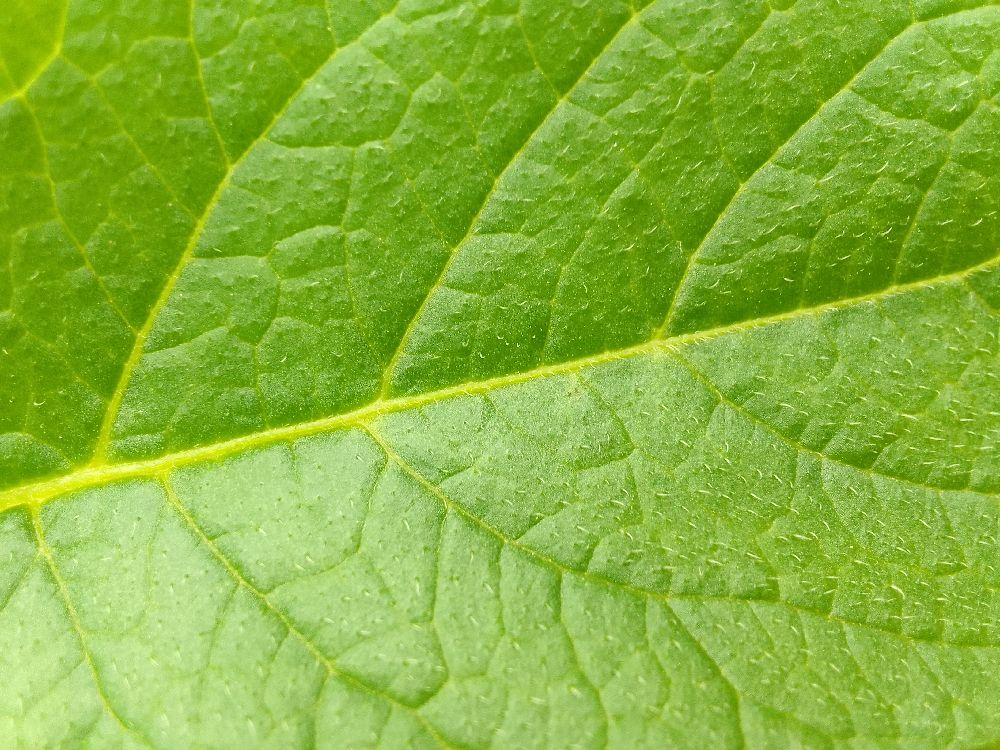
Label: Healthy